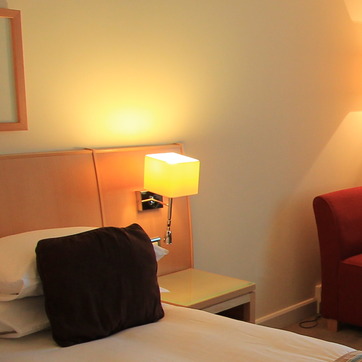
Material: plastic